Juan Antonio Flores Santana

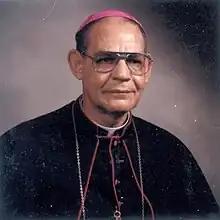

Juan Antonio Flores Santana (July 3, 1927 – November 9, 2014) was a Roman Catholic archbishop.